Laramans

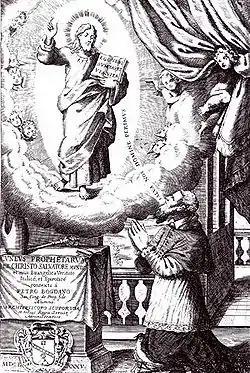
Pjeter Bogdani, depicted, was a Catholic Albanian intellectual who led an ill-fated pro-Austrian Albanian uprising in the late 17th century, after which large scale deportation and forced conversion, a side effect of which was the growth of the "laraman" population

During the Great Austro-Turkish War, Albanian Catholic leaders Pjetër Bogdani and Toma Raspasani rallied Kosovo Albanian Catholics and Muslims to the pro-Austrian cause, and they aided the Venetian general Daniele Delfino. Harsh reprisals followed the retreat of the Austrian and Venetian armies. Large numbers of Catholics fled north where many "died, some of hunger, others of disease" around Budapest. After the flight of Serbs, in 1690, the Pasha of Ipek (Albanian Peja, Serbian Pec) forced Catholic Albanians in the North to move to the newly depopulated plains of Southern Serbia, and forced them to convert to Islam there.